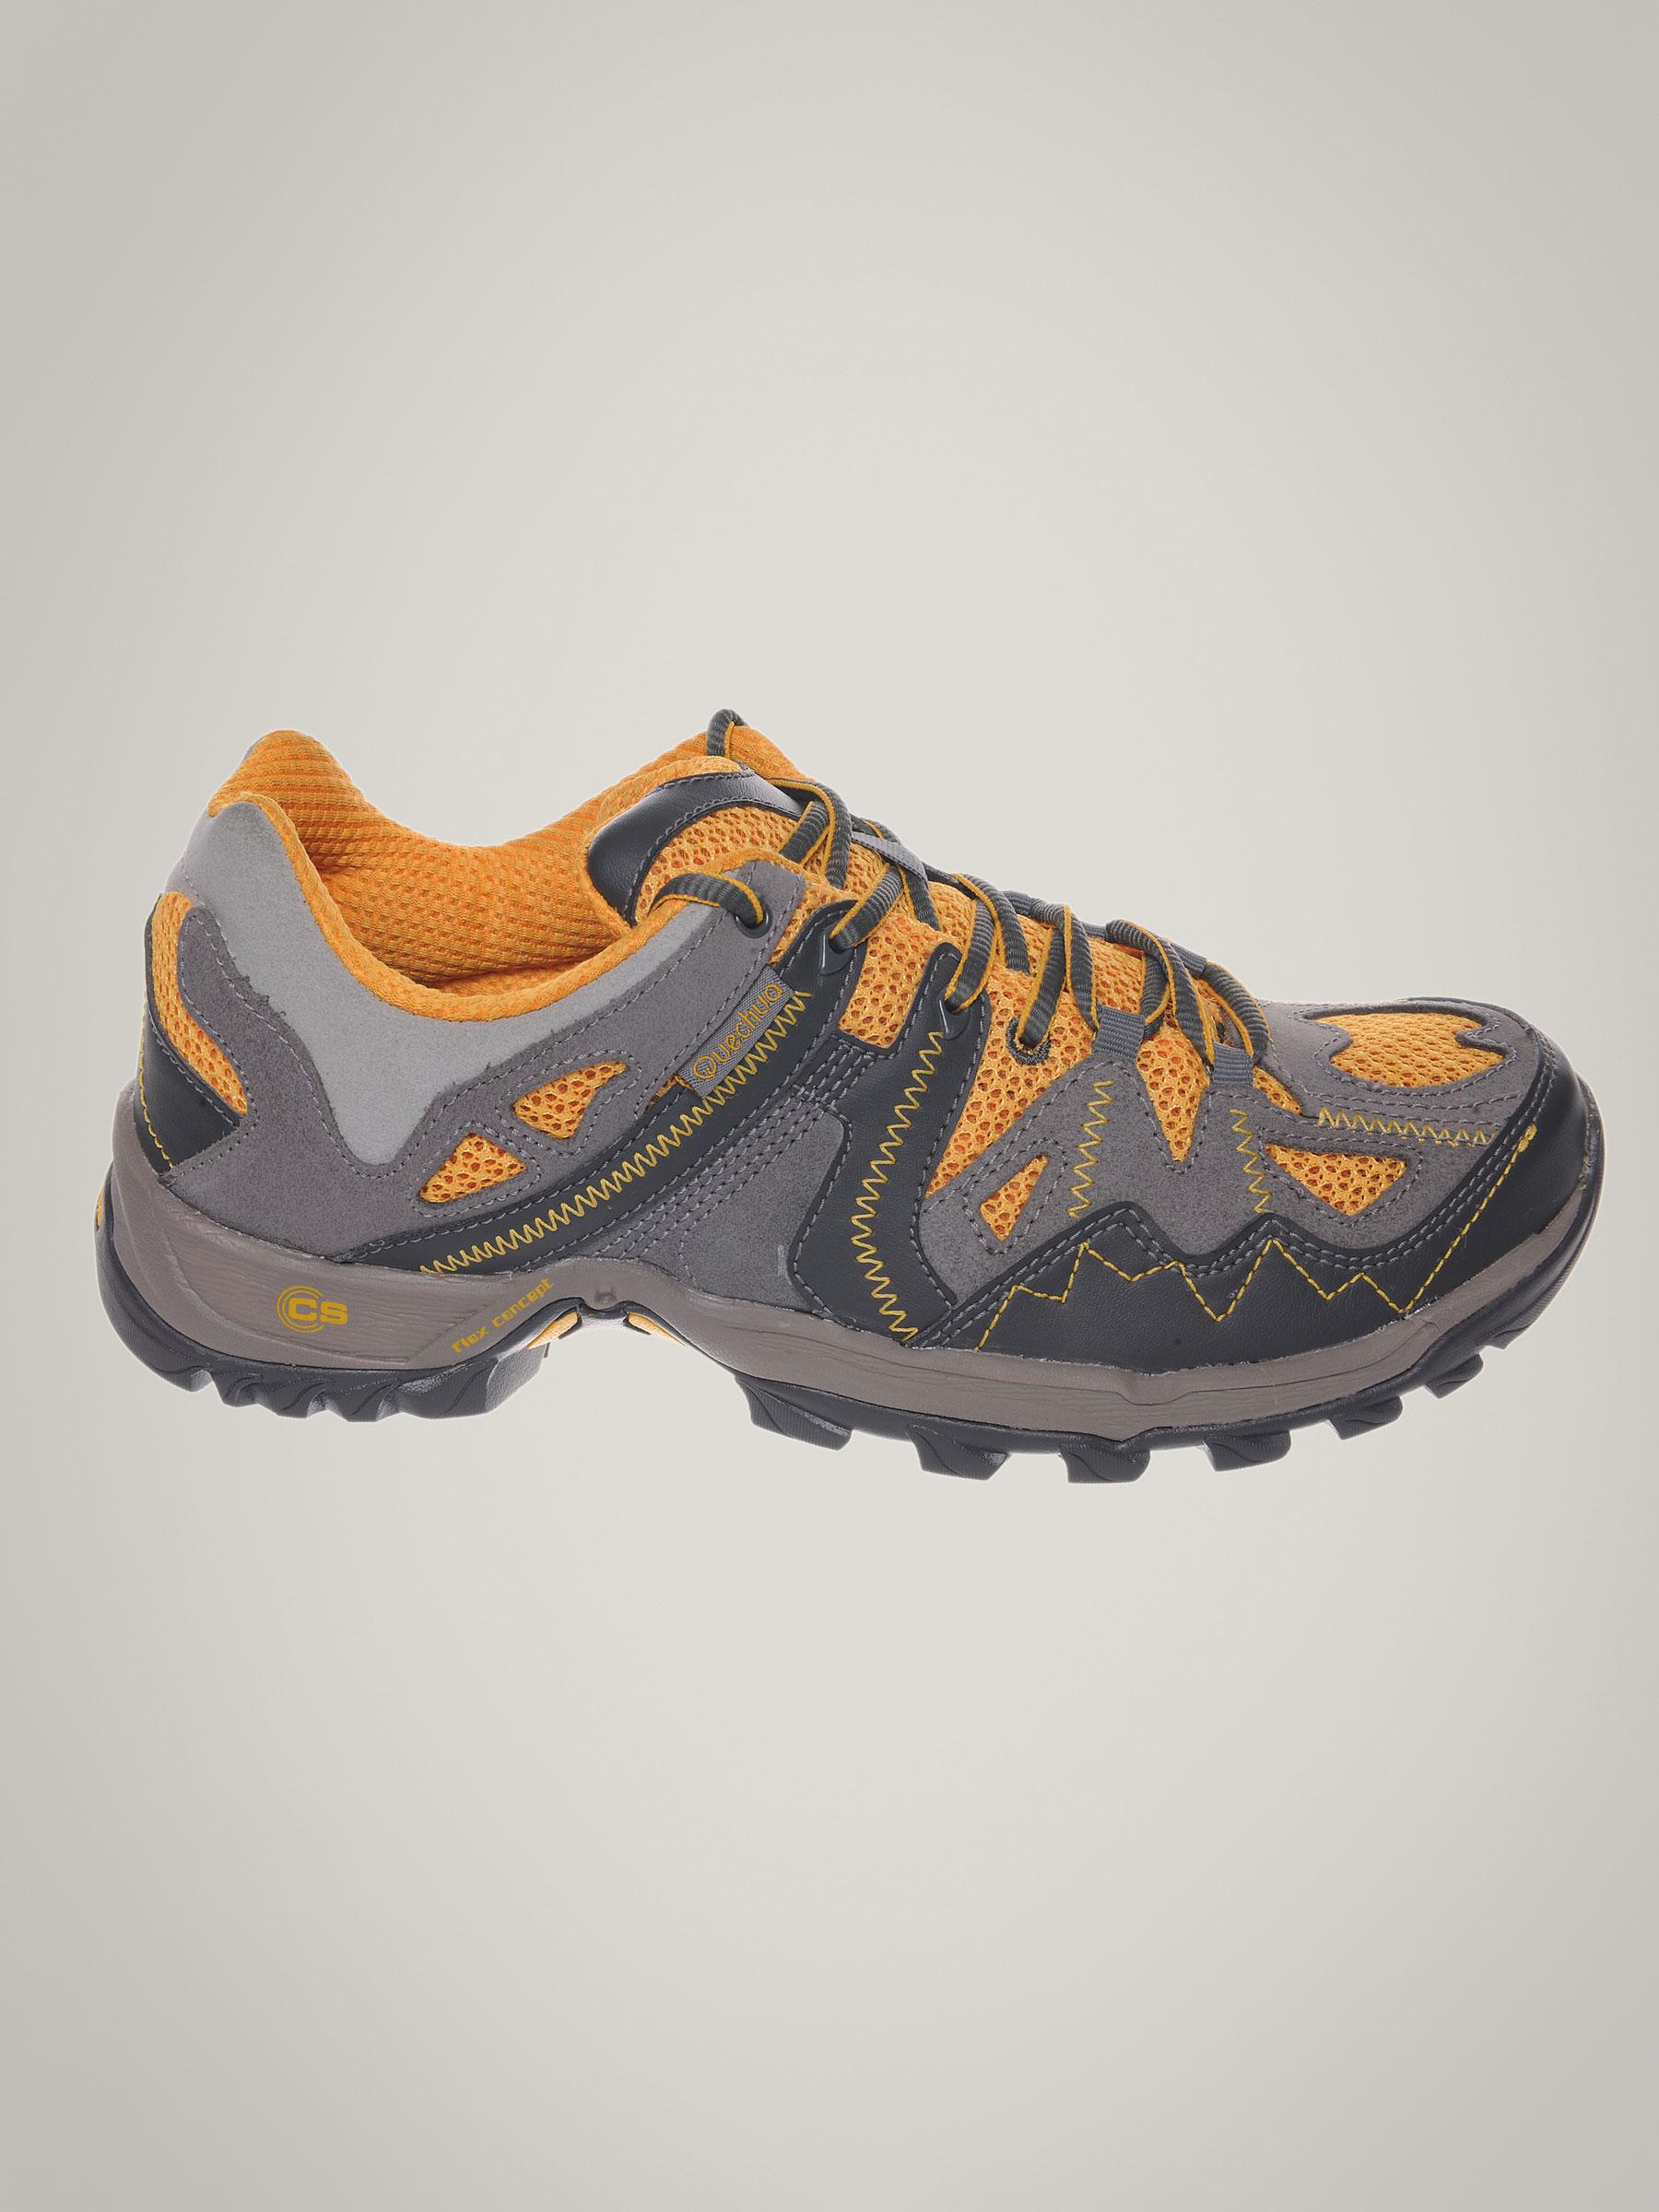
Quechua Men's Arpenaz Flex Yellow Shoe
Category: Footwear / Shoes / Sports Shoes
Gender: Men
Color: Brown
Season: Spring 2011
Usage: Sports